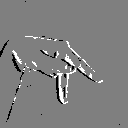
ASL letter: p